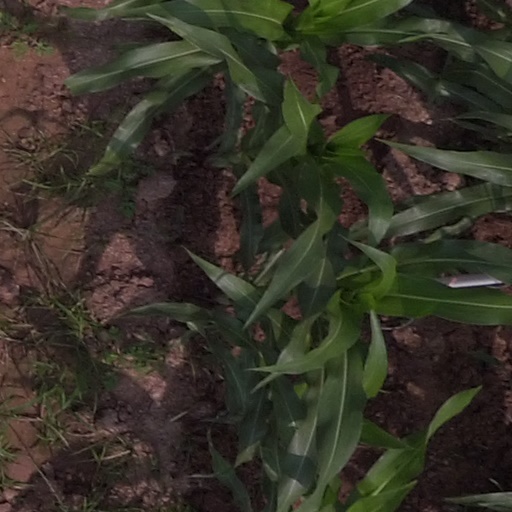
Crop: maize; corn